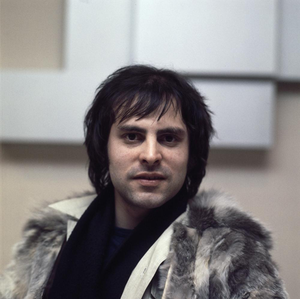
Pierre Rapsat, né Pierre Raepsaet à Ixelles le 28 mai 1948 et mort à Verviers le 20 avril 2002, est un auteur-compositeur-interprète belge.